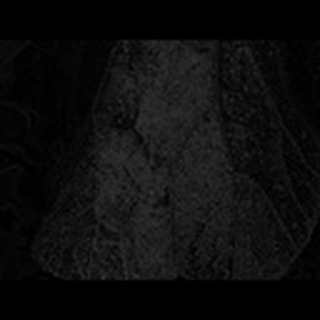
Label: cotton_aphids